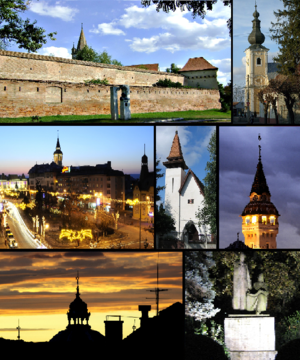
Târgu Mureș, anciennement orthographiée Tîrgu Mureș est une ville de située au centre de la Transylvanie, dans le Pays sicule, en Roumanie. C'est le chef-lieu du județ de Mureș.